Wilfrid Thomas Reid

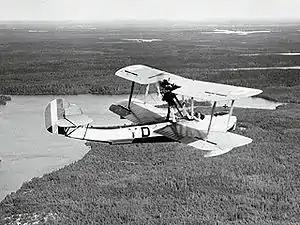
Vickers Vedette

In 1924, Canadian Vickers Limited hired Reid to be their chief aircraft designer. The company was located in Montreal, Quebec, Canada. Reid was given the plans for an aircraft started by R. K. Pierson who worked for Vickers Limited, the British parent company of Canadian Vickers Limited.